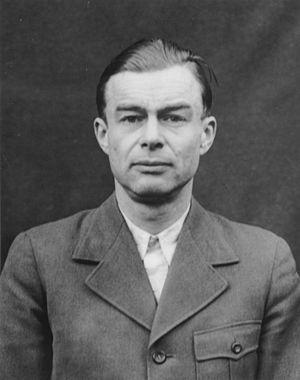
Le procès des Médecins concerne des médecins et fonctionnaires de l'État nazi accusés de crimes de guerre et crimes contre l'humanité. Il s'est tenu devant le Tribunal militaire américain, à Nuremberg, agissant dans le cadre de dispositions internationales, dans la zone d'occupation américaine en Allemagne à l'issue de la Seconde Guerre mondiale.
Siegfried Ruff, né le 19 février 1907 à Friemersheim, quartier de Duisbourg et mort le 22 avril 1989 à Bonn, est un médecin allemand.